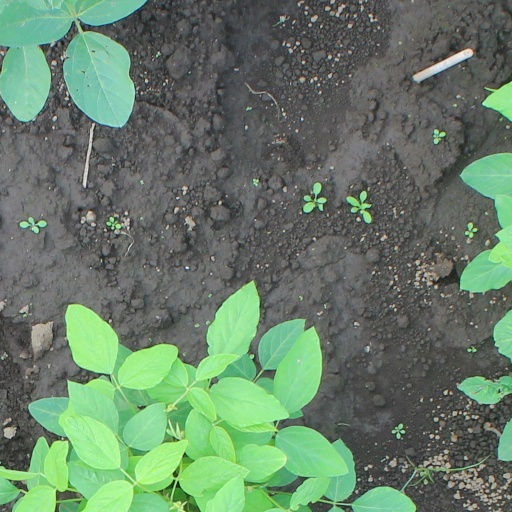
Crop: soybean